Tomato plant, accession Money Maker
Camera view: vertical (180 deg); turntable rotation: 90 degrees
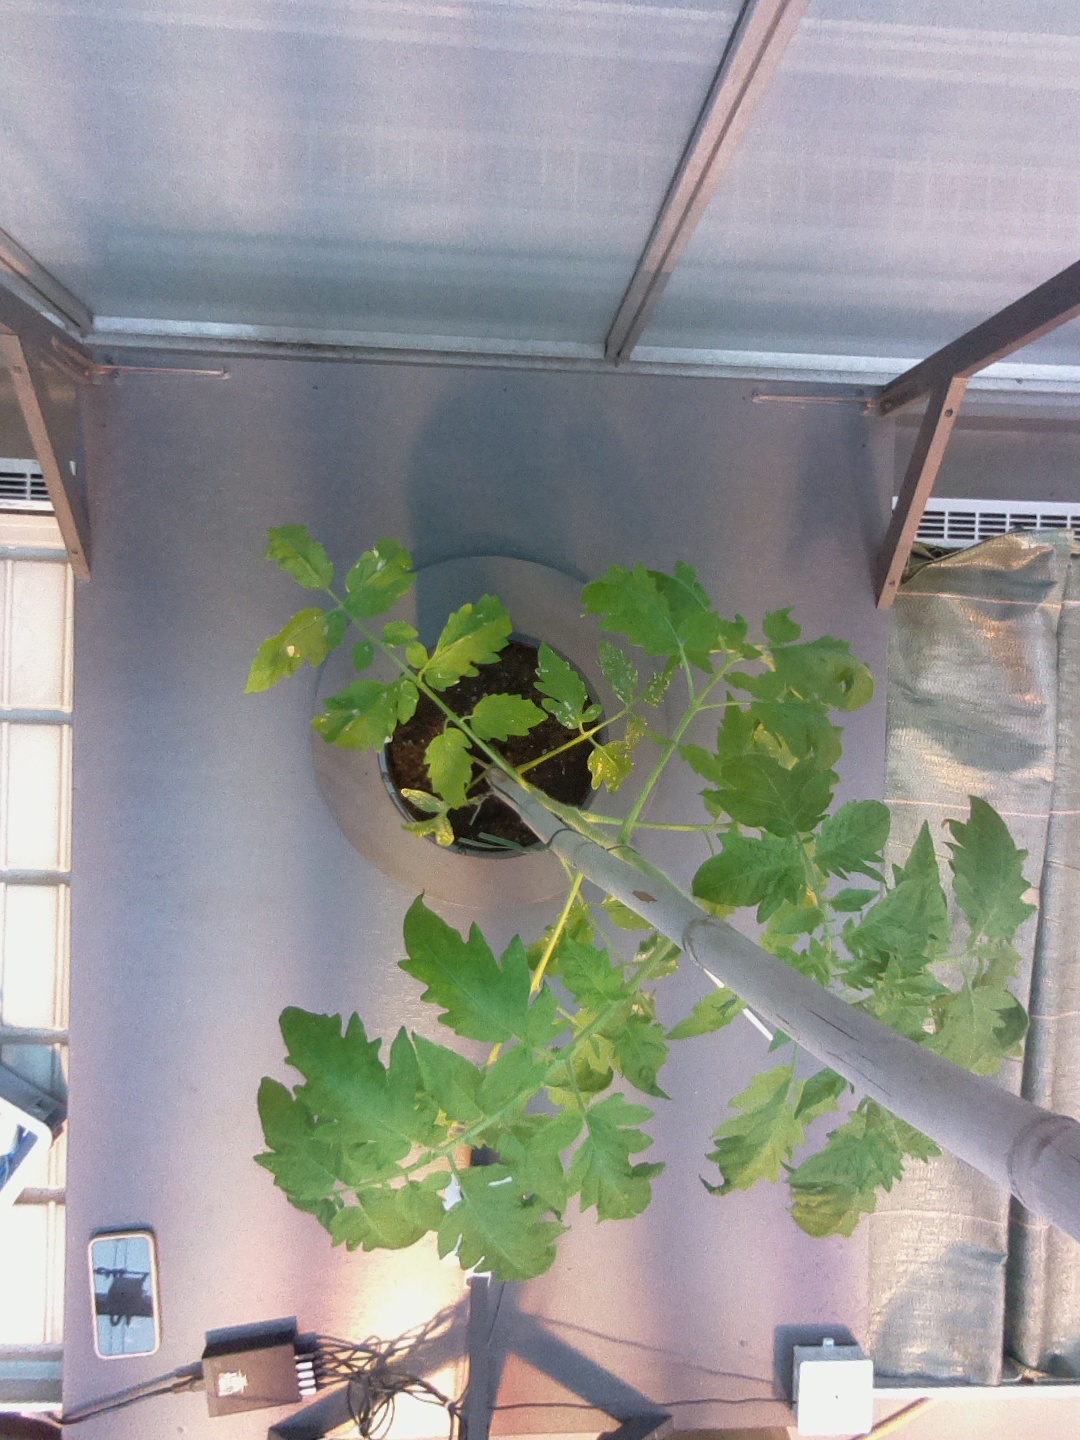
BBCH growth stage 51: First inflorence visible, visible closed flower bud